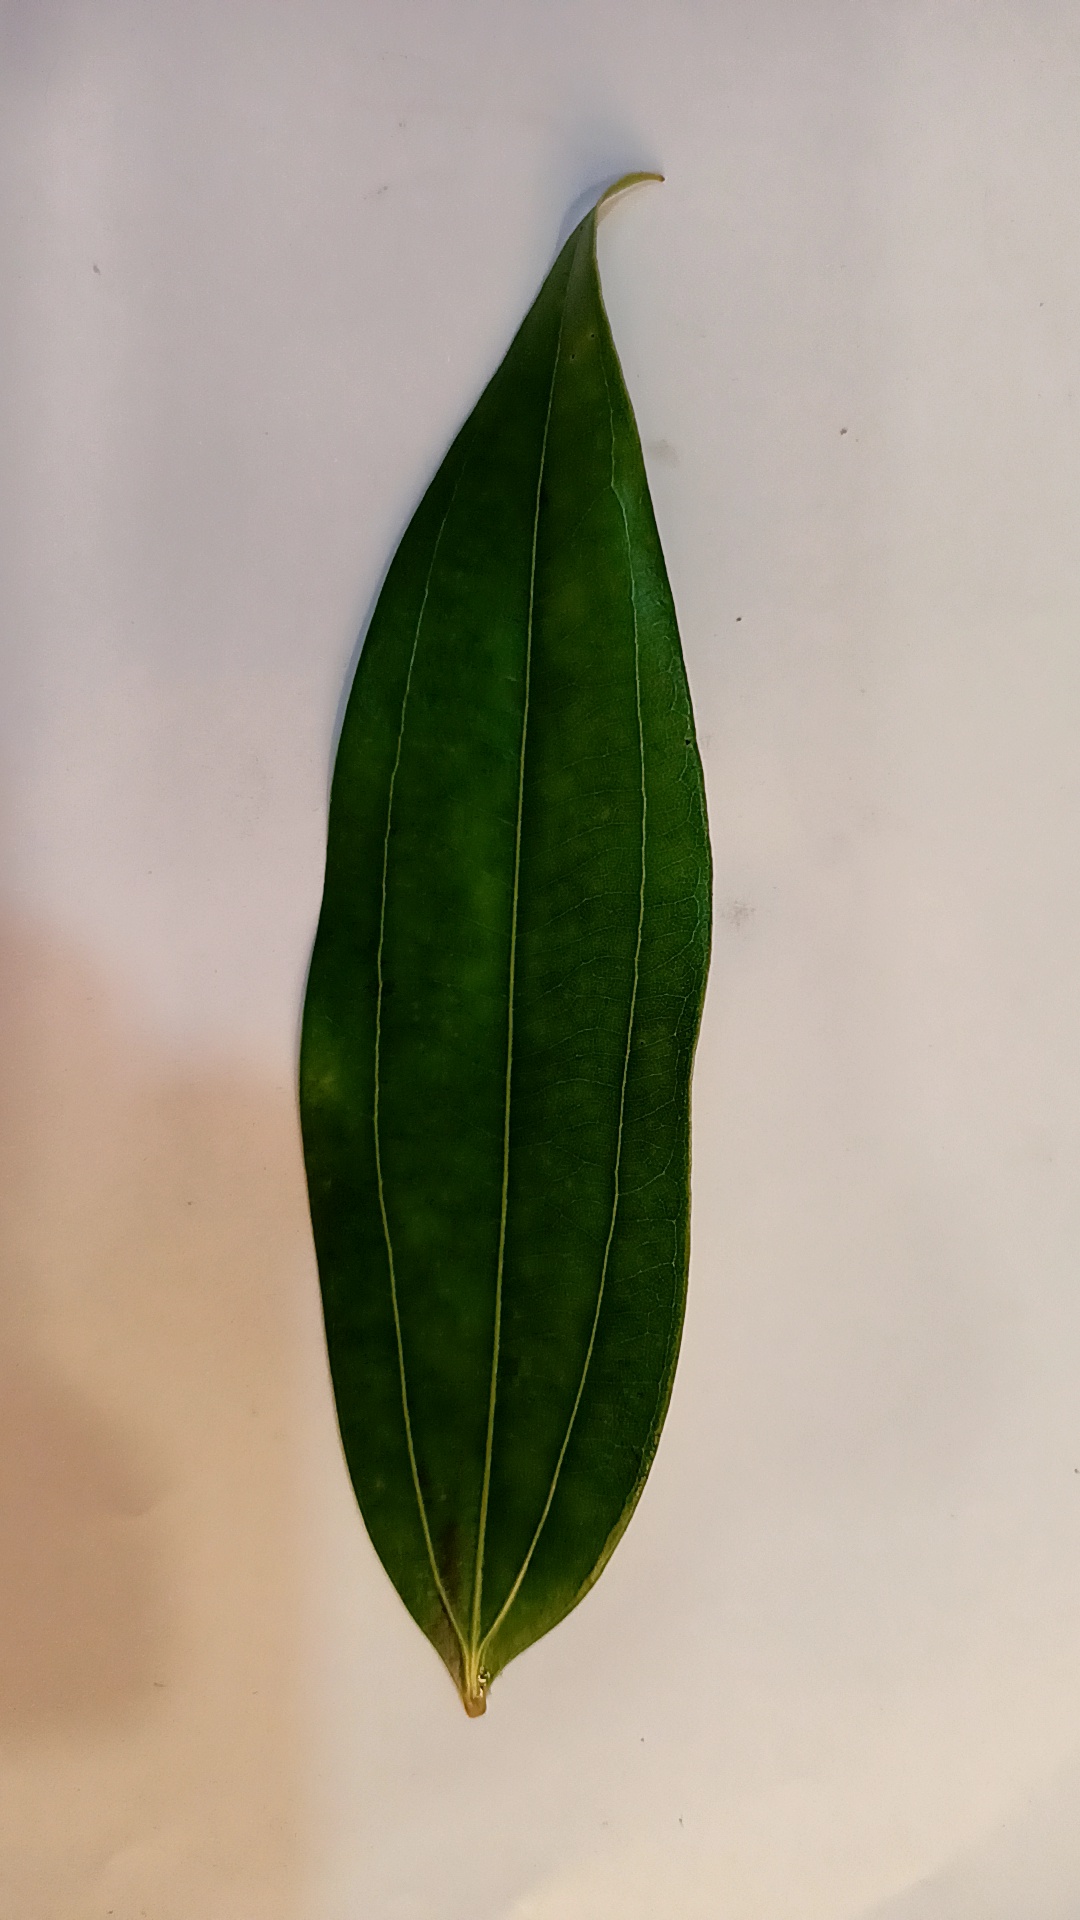
Label: Healthy